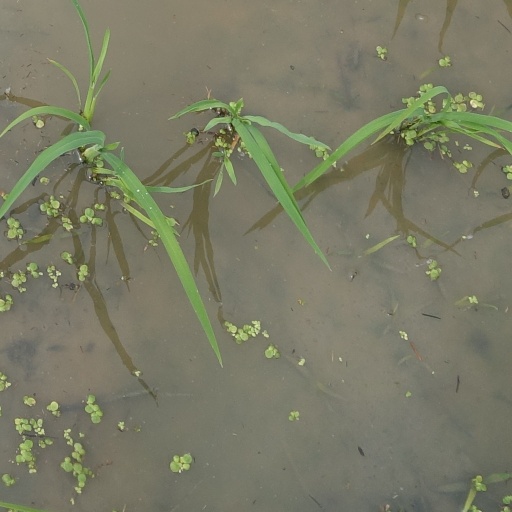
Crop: rice